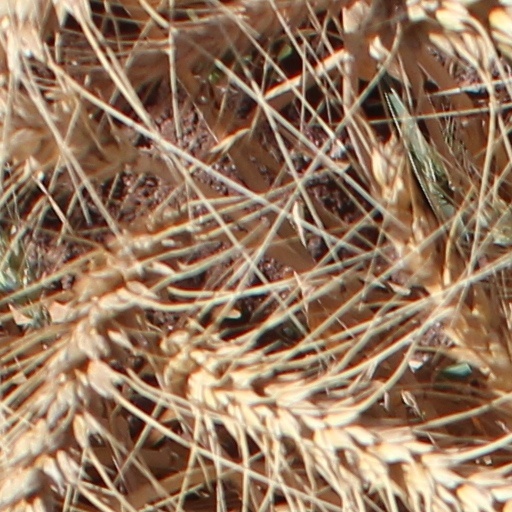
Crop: wheat